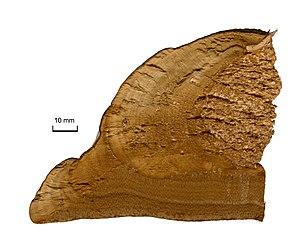
Coupe d'amadou (de l'espèce Fomes fomentarius). Polski: Przekrój poprzeczny hubiaka pospolitego (Fomes fomentarius). Русский: Трутовик настоящий (Fomes fomentarius), вид в разрезе. Türkçe: Kav mantarı (Fomes fomentarius). Resimde mantarın kesit alanı görülmektedir. Latina: Fomes fomentarius (L. Fr.) J. Kickx fil. 1867
Fomes fomentarius, l'amadouvier, aussi polypore allume-feu ou fomes allume-feu, est une espèce de champignons basidiomycètes lignicoles de la famille des Polyporaceae.
L'amadou est un matériau spongieux constituant la partie supérieure de la chair de certains champignons, sorte de feutre naturel utilisé séché depuis la préhistoire, principalement pour allumer le feu, mais aussi pour favoriser la dessiccation des plaies en médecine et des mouches de pêche, ou encore comme succédané du tabac et du cuir. On utilise le plus souvent la chair des polypores qui se développent sur les arbres, essentiellement l'Amadouvier, mais aussi d'autres espèces fongiques employées localement pour des propriétés comparables.